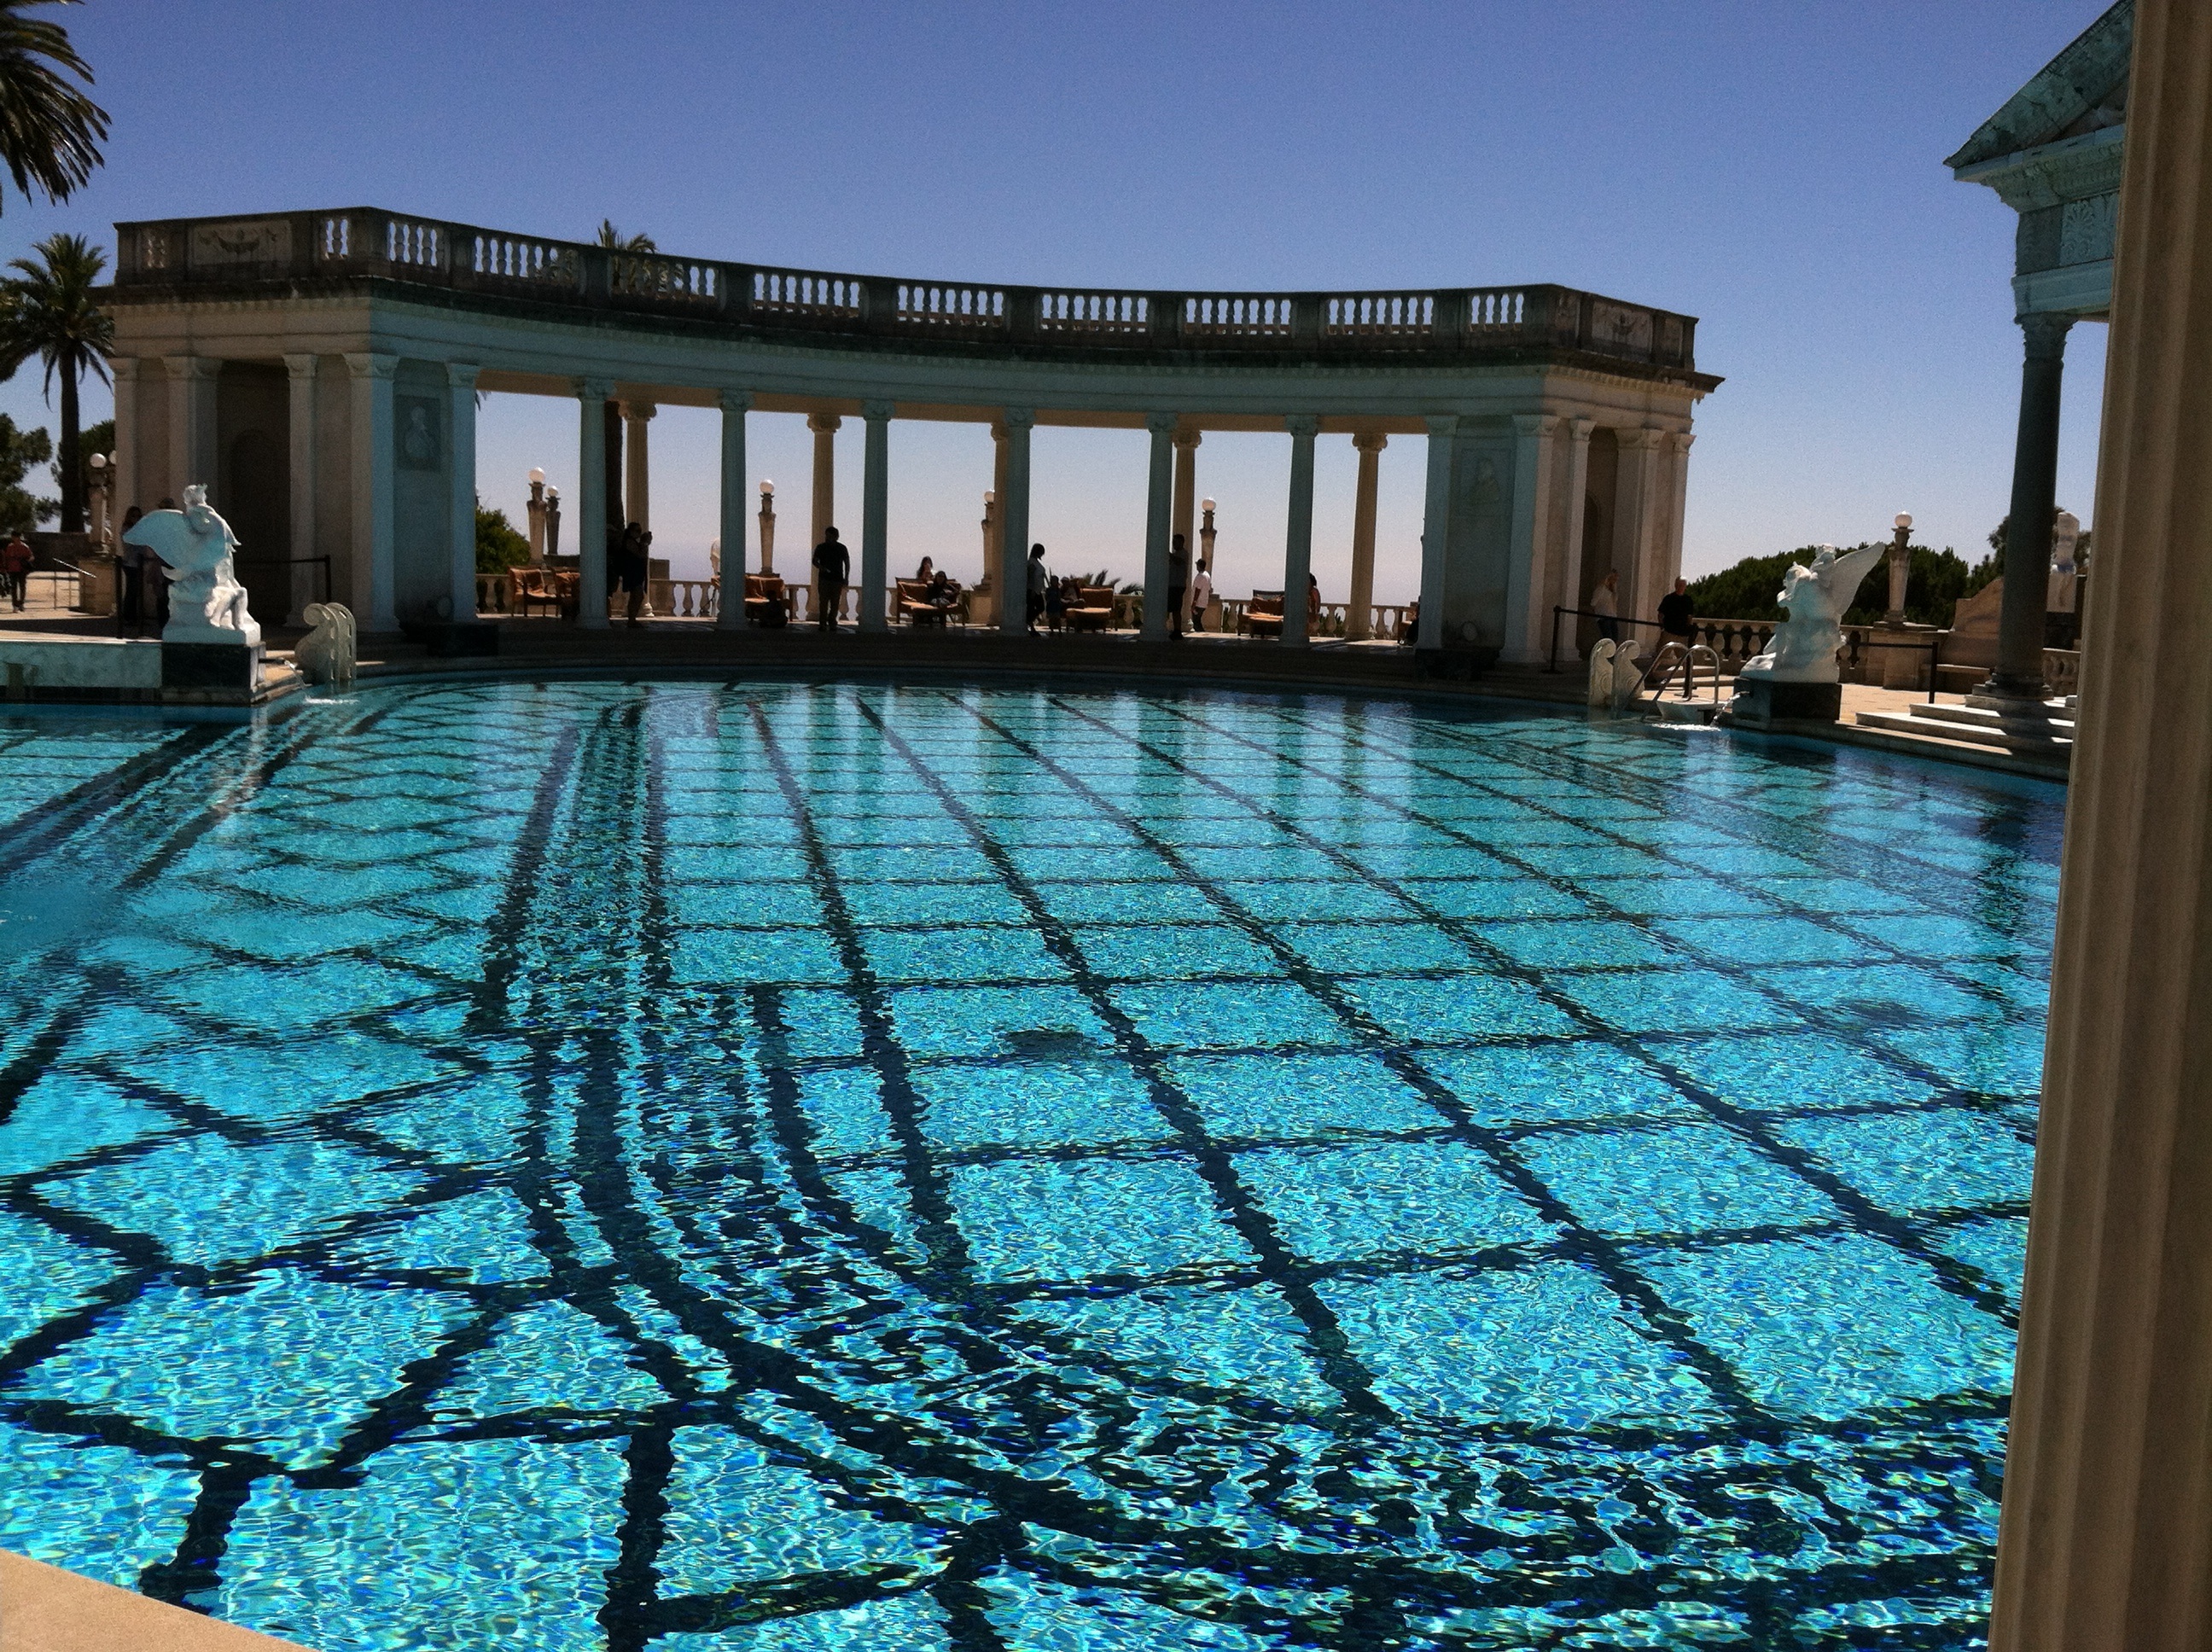
mansion, palace, vacation, pool, swimming pool, property, leisure, swimming, resort, classic, estate, state park, hearst castle